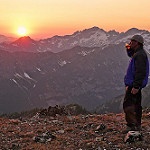
Scene: Outdoor